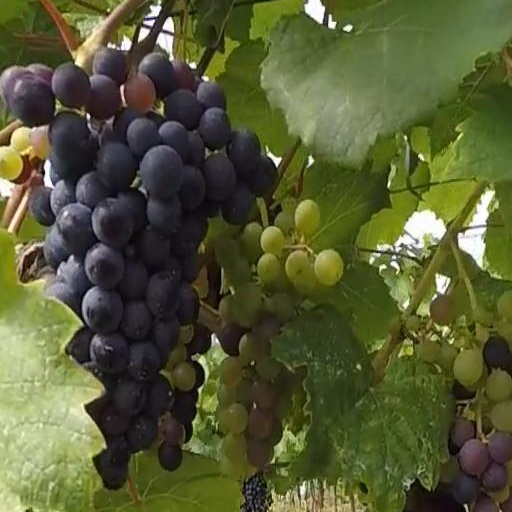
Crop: grape